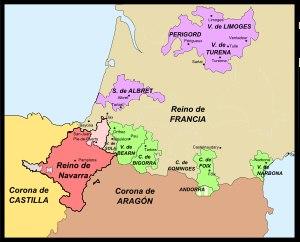
L’Occitanie du XIVᵉ au XVIᵉ siècle possède une histoire caractérisée par la résistance à la perte de ses États, incorporés lentement mais inéluctablement à la France.
La Basse-Navarre est l'un des sept territoires historiques du Pays basque. Partie la plus septentrionale de l'ancien royaume de Navarre jusqu'à la Renaissance, elle s'en sépare de fait au début du XVIᵉ siècle après que l'Espagne eut pris le contrôle de l'essentiel du Royaume. Lors de la conquête de la Navarre par les Aragonais en 1512, ces derniers, exaspérés par la résistance des Bas-Navarrais, quittent en effet ce territoire. La Basse-Navarre devient de fait le dernier territoire navarrais, dirigé par la maison d'Albret. Henri III de Bourbon, roi de Navarre, dont la mère Jeanne d'Albret était protestante, deviendra Henri IV, roi de « France et de Navarre », un seul souverain pour deux royaumes distincts. Puis, la Basse-Navarre cesse d'exister, lorsqu'en pleine effervescence révolutionnaire, toutes les structures provinciales, symboles de l'Ancien Régime, furent éradiquées, lors de la nuit de l'abolition des privilèges, le 4 août 1789.
Les conversions forcées des musulmans d'Espagne sont décidées par une série d'édits interdisant l'islam en terres d'Espagne au début du XVIᵉ siècle. Elles ont lieu à des moments différents dans chacun des royaumes espagnols : de 1500 à 1502 en Castille, de 1515 à 1516 en Navarre, puis de 1523 à 1526 en Aragon.
Le titre de roi de France et de Navarre a été porté pendant plus de deux siècles par les rois de France de la maison de Bourbon, à partir de l'avènement d'Henri III, roi de Navarre, au trône de France, sous le nom d'Henri IV, dans le contexte d'une union des Couronnes de France et de Navarre.
François Fébus, aussi appelé François-Phébus ou François-Phœbus, né à Mazères en 1467, mort à Pau le 29 janvier 1483, fut roi de Navarre.
Située sur un isthme entre la mer Méditerranée et l'océan Atlantique, s'étalant des Alpes aux Pyrénées et au Massif central ; l'Occitanie est à la fois un pays ouvert et de passage mais aussi un pays montagnard, véritable conservatoire de groupes humains et de traditions remontant parfois à des temps préhistoriques et protohistoriques pré-indo-européens. L'espace occitan a souvent été en opposition avec l'espace français, du fait d'un peuplement différent ou de conditions politiques contraires. Sans avoir jamais bénéficié d'aucune structure d'État souverain, ce pays présente des caractéristiques sociales propres donnant une orientation particulière aux mouvements historiques qui le traversent. Son histoire est celle d’une frange septentrionale de l’Europe du Sud qui au fur et à mesure du renforcement de l'État français s'est trouvée liée à un centre d’Europe du Nord.